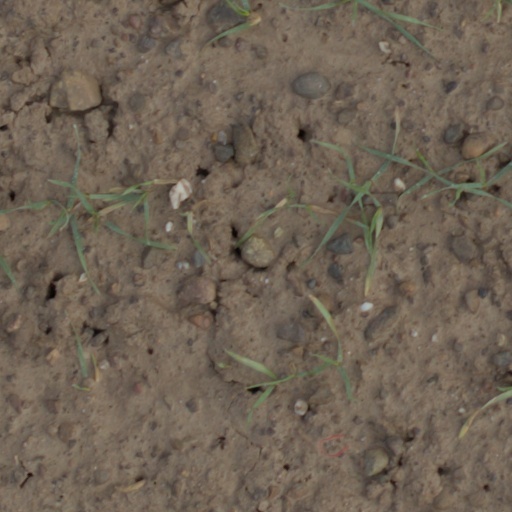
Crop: wheat